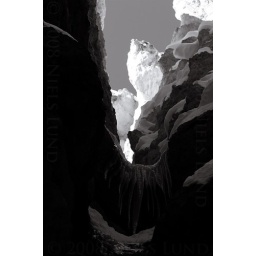
A rock and water formation I found intriguing in Bryce Canyon National Park.